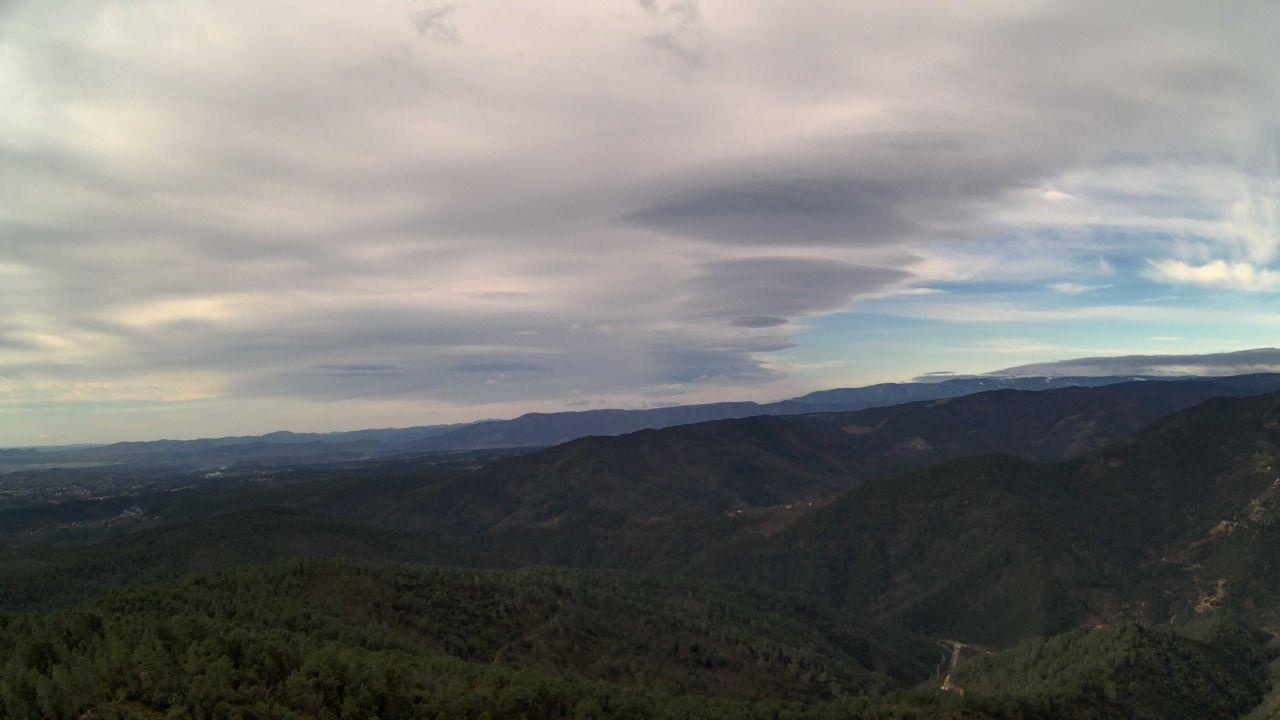
Fire: no
Smoke: yes